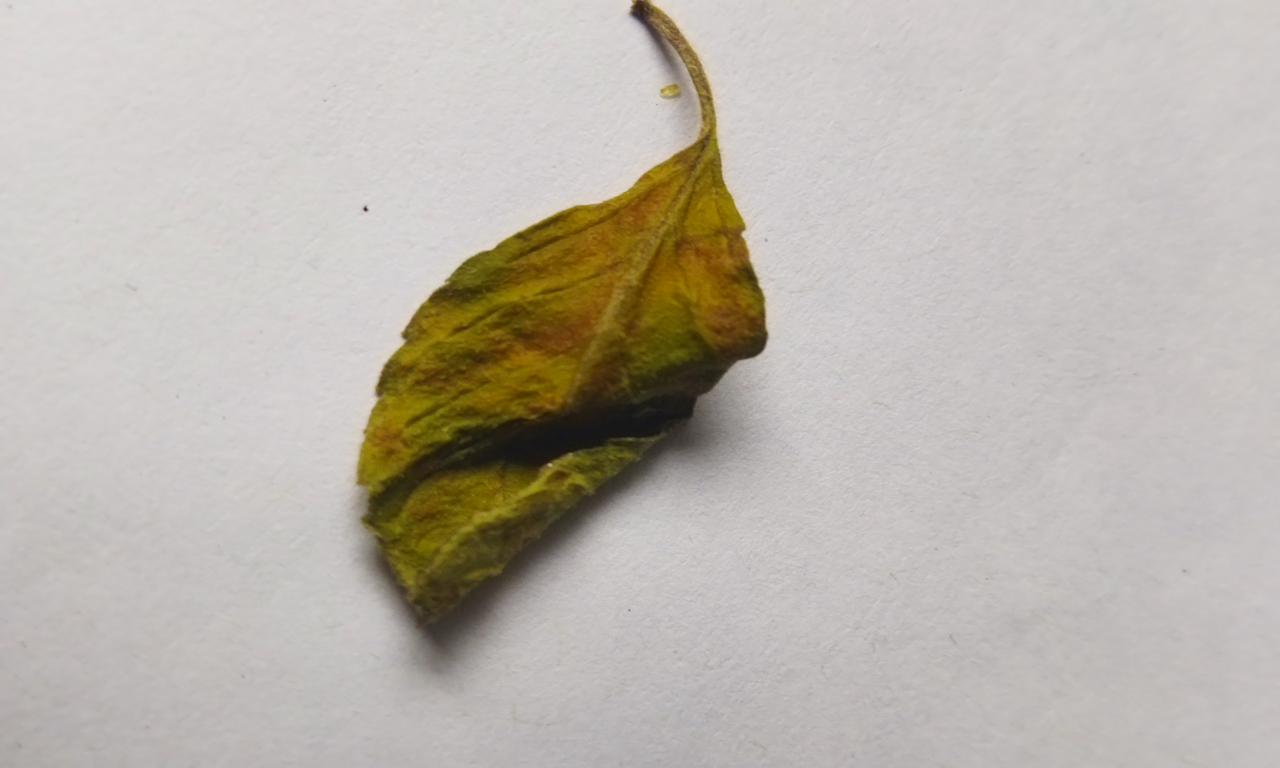
Label: Dried